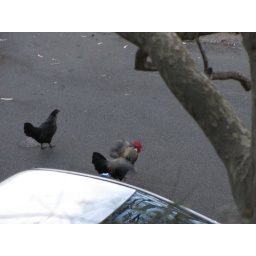
there are two chickens roaming around our street, i saw them this morning running around our driveway...